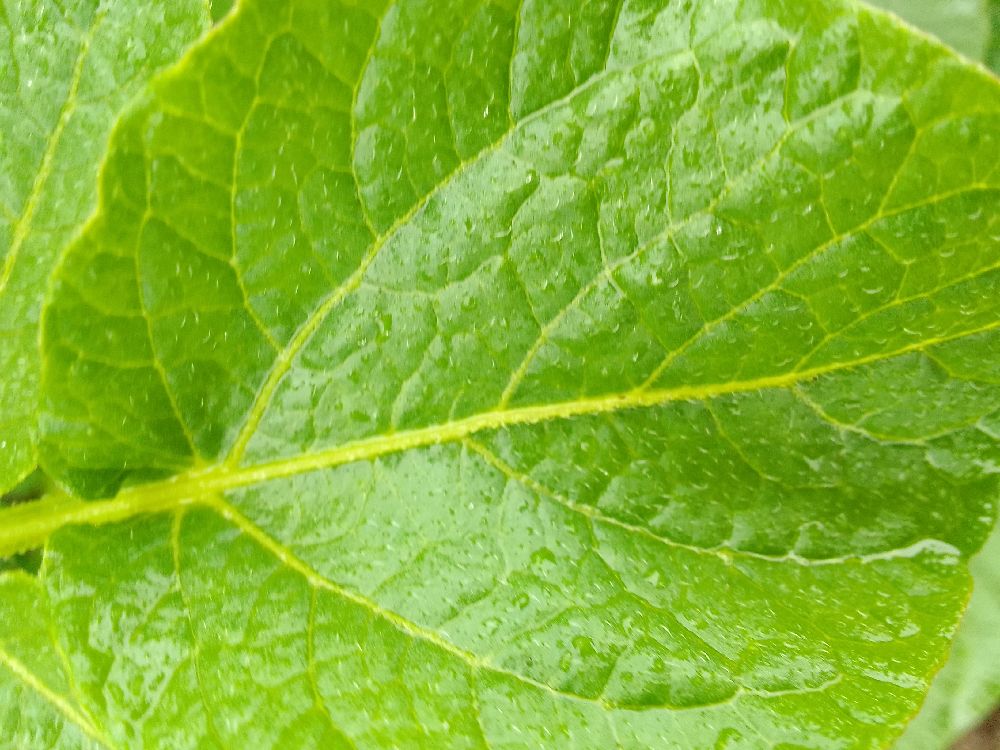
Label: Healthy